2000 Fort Worth tornado outbreak

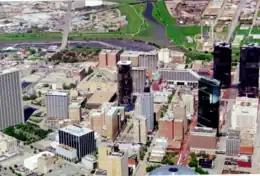
Aerial view of damaged skyscrapers in downtown Fort Worth

During the evening hours of March 28, 2000, an intense F3 tornado struck Downtown Fort Worth, Texas, causing significant damage to numerous buildings and skyscrapers as well as two deaths. The tornado was part of a larger severe weather outbreak that caused widespread storms across Texas and Oklahoma in late-March, spurred primarily by the moist and unstable atmospheric environment over the South Central United States as a result of an eastward-moving upper-level low and shortwave trough. The tornado outbreak was well forecast by both computer forecast models and the National Weather Service, though the eventual focal point for the severe weather—North Texas—only came into focus on March 28 as the conditions favorable for tornadic development quickly took hold.